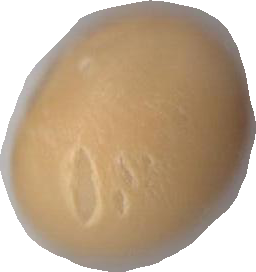
Variety: Dega